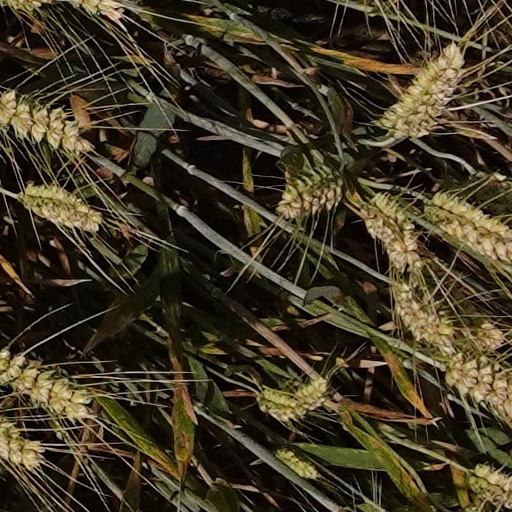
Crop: wheat